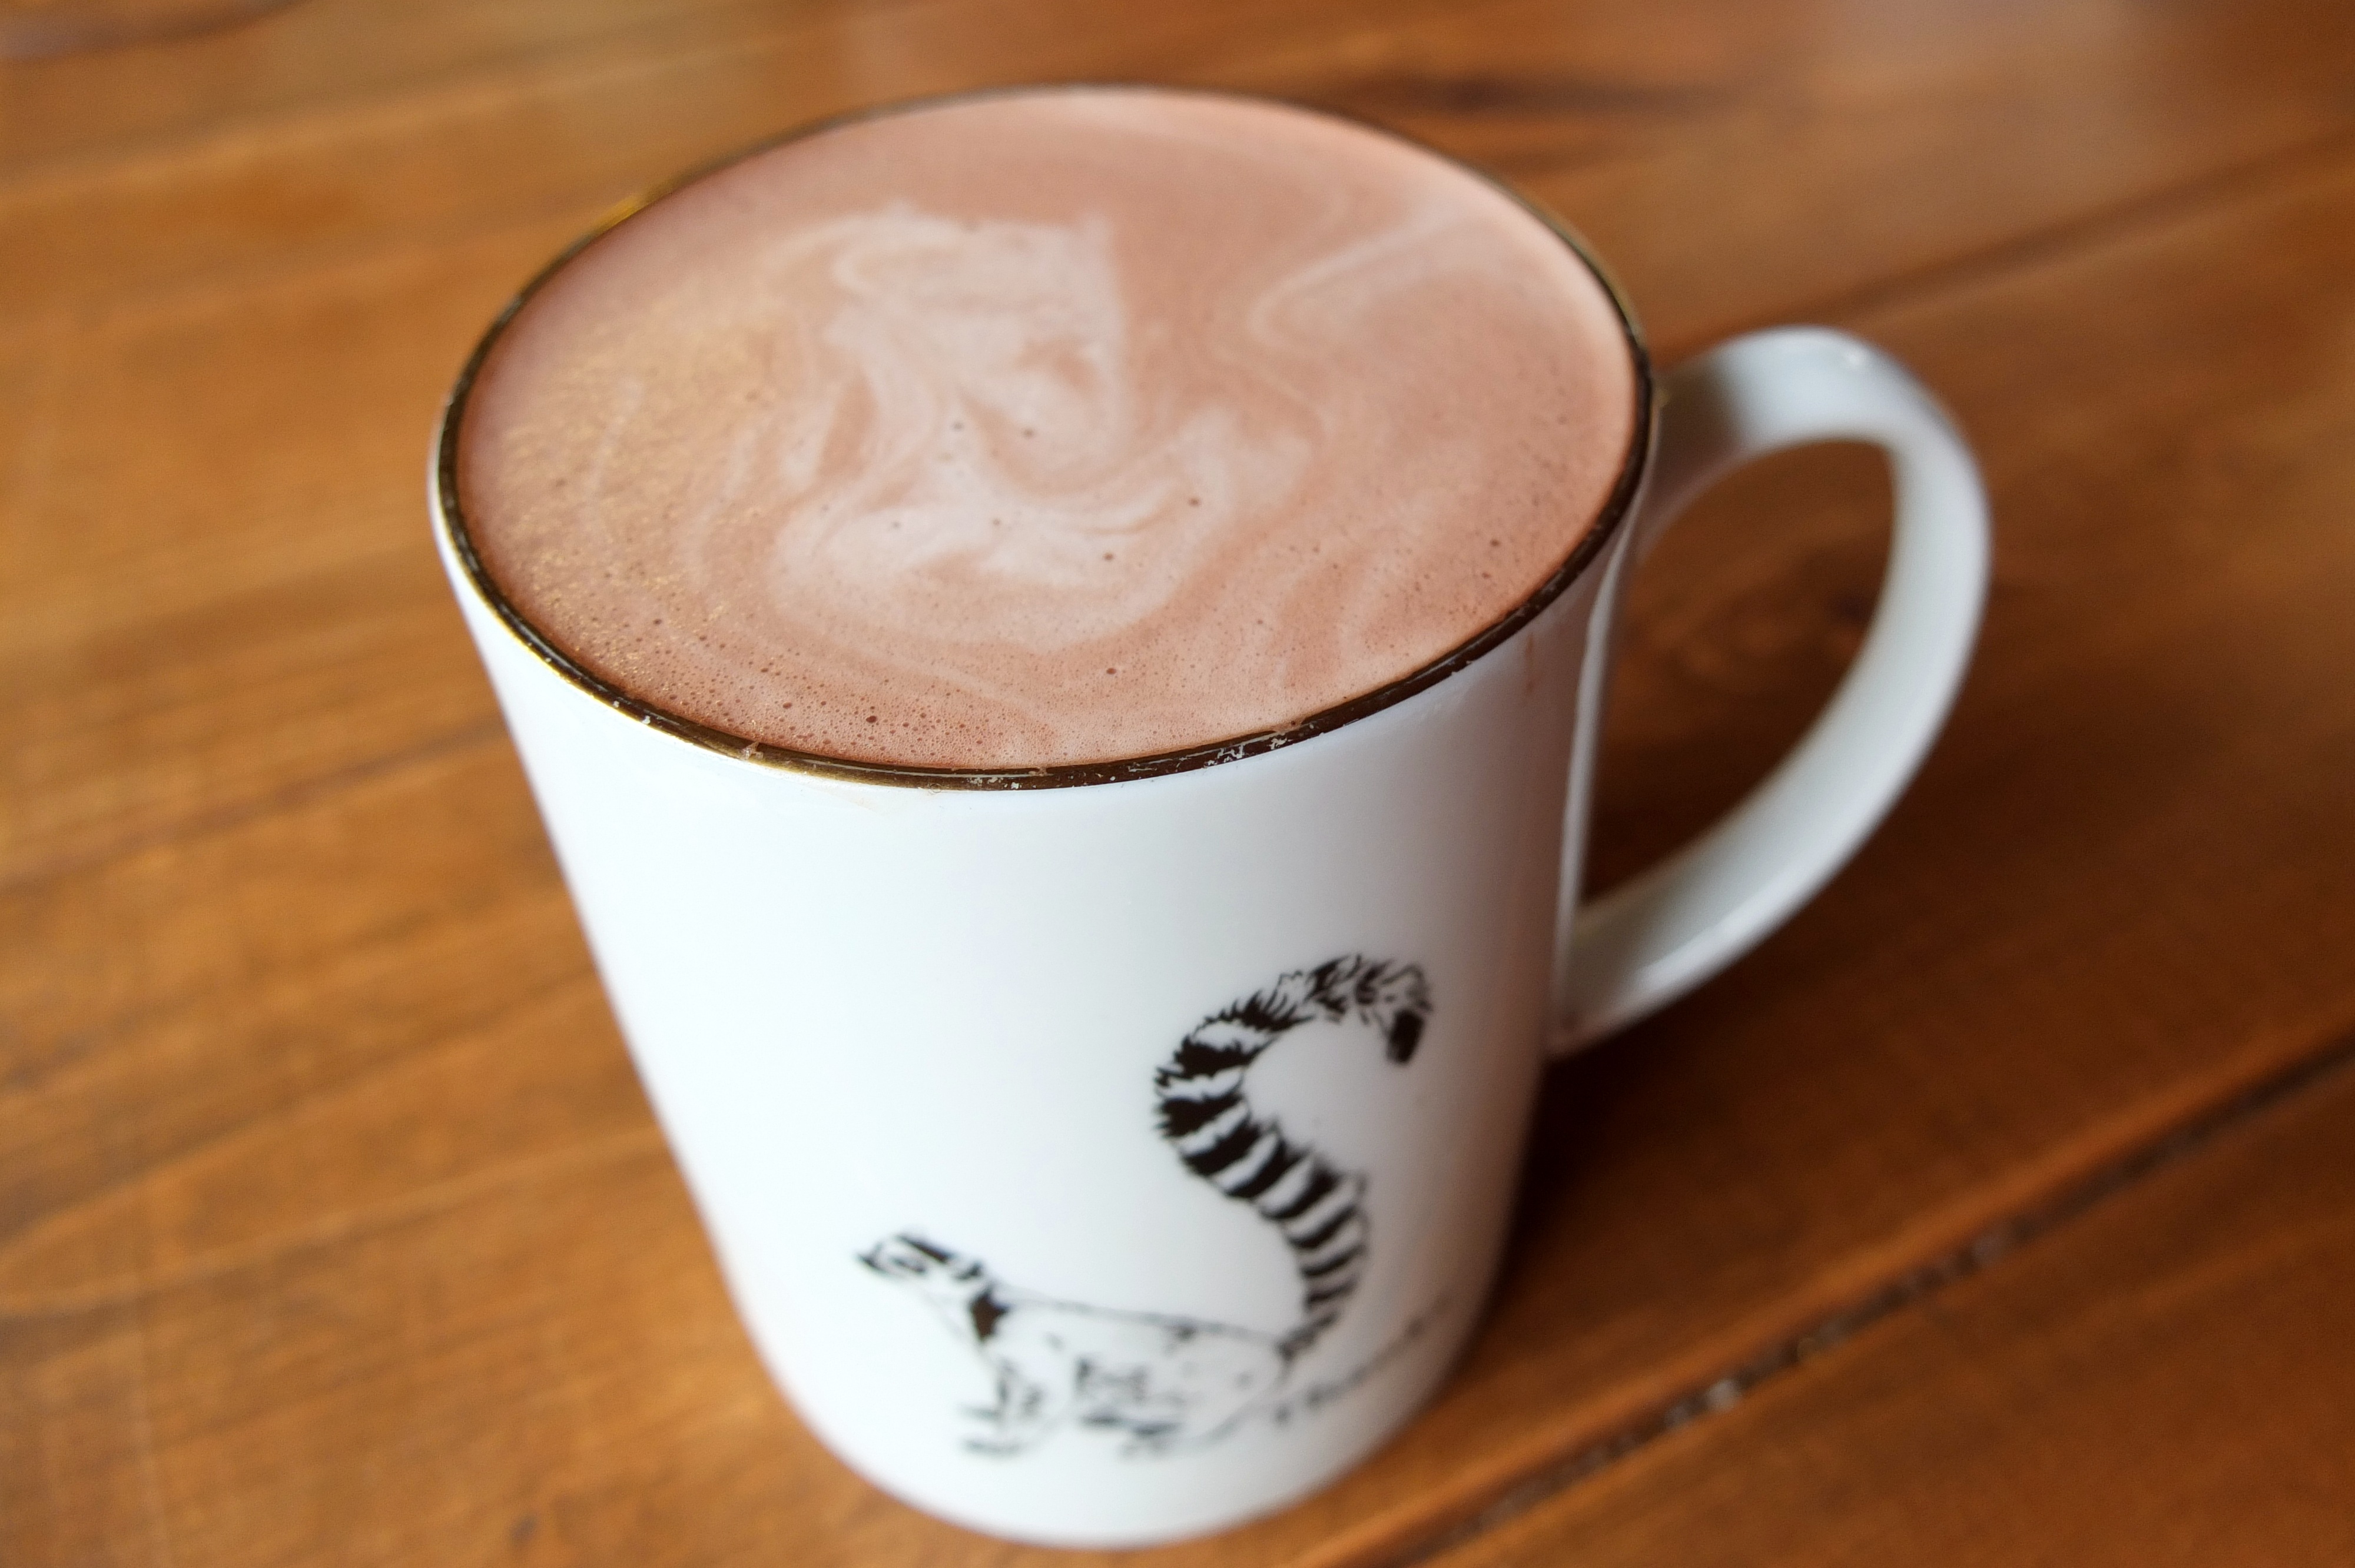
coffee, cup, latte, hot chocolate, cappuccino, drink, espresso, coffee cup, caffeine, hot, afternoon tea, caf au lait, caff macchiato, coffee milk, drinkware, mocaccino